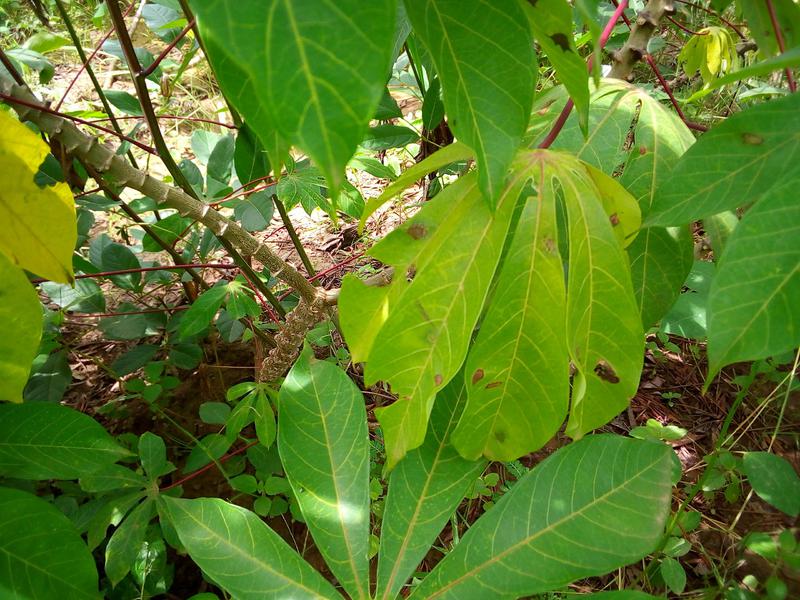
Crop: cassava
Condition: bacterial_blight